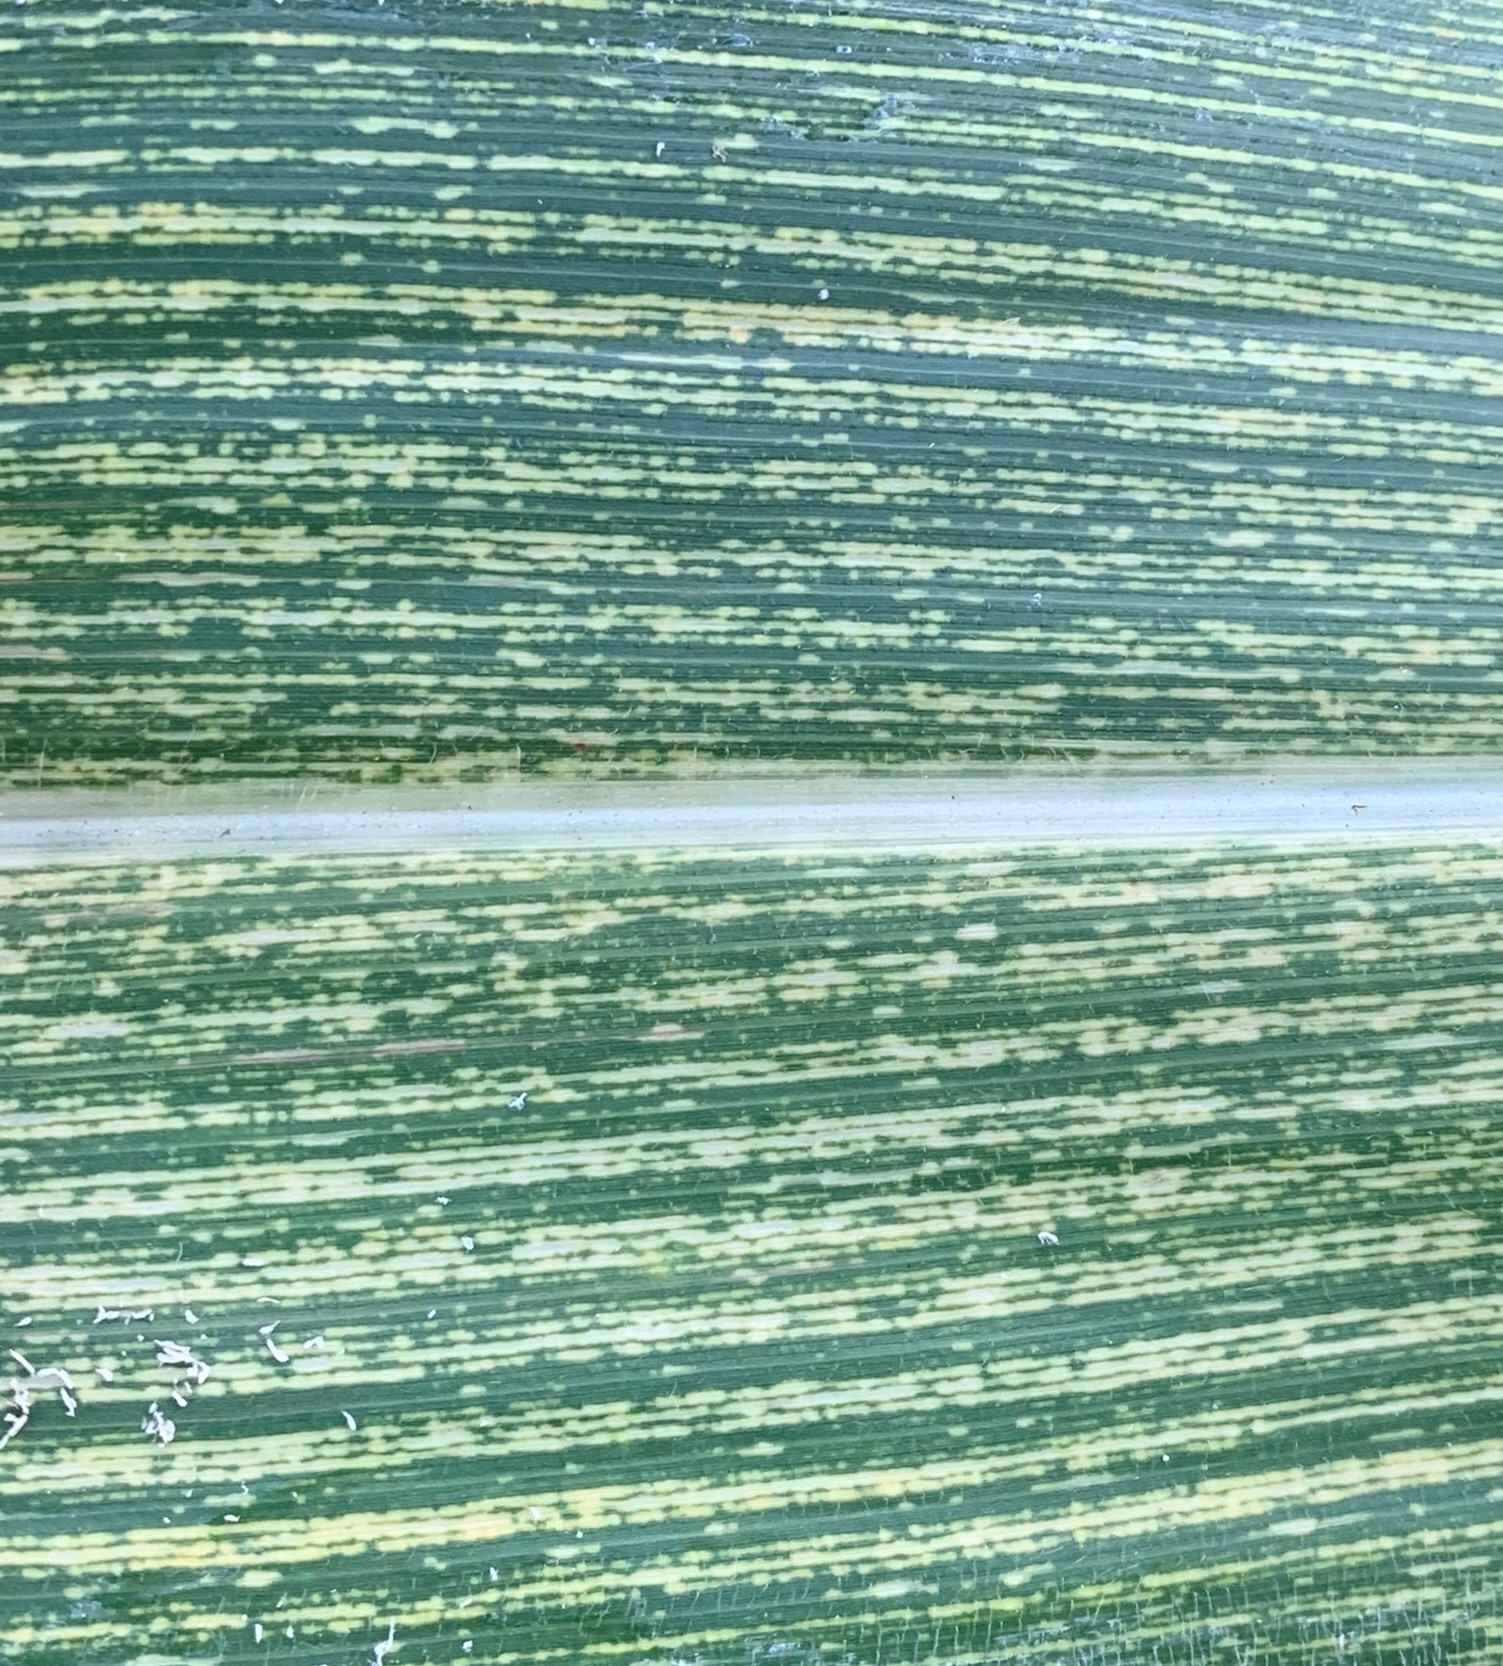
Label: MSV